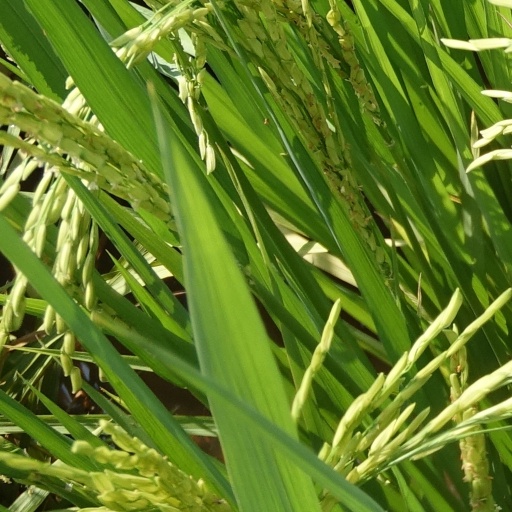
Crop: rice